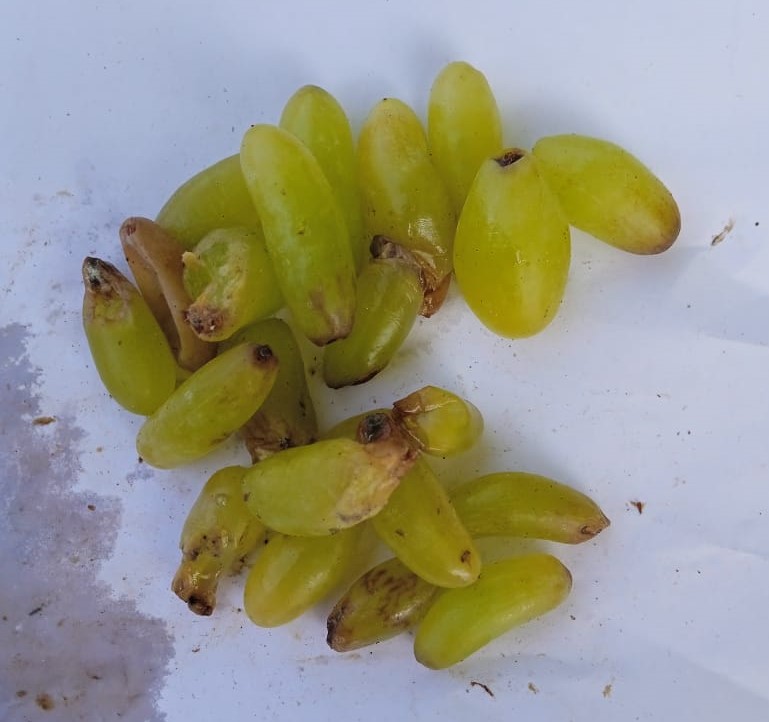
Fruit: grape
Condition: rotten